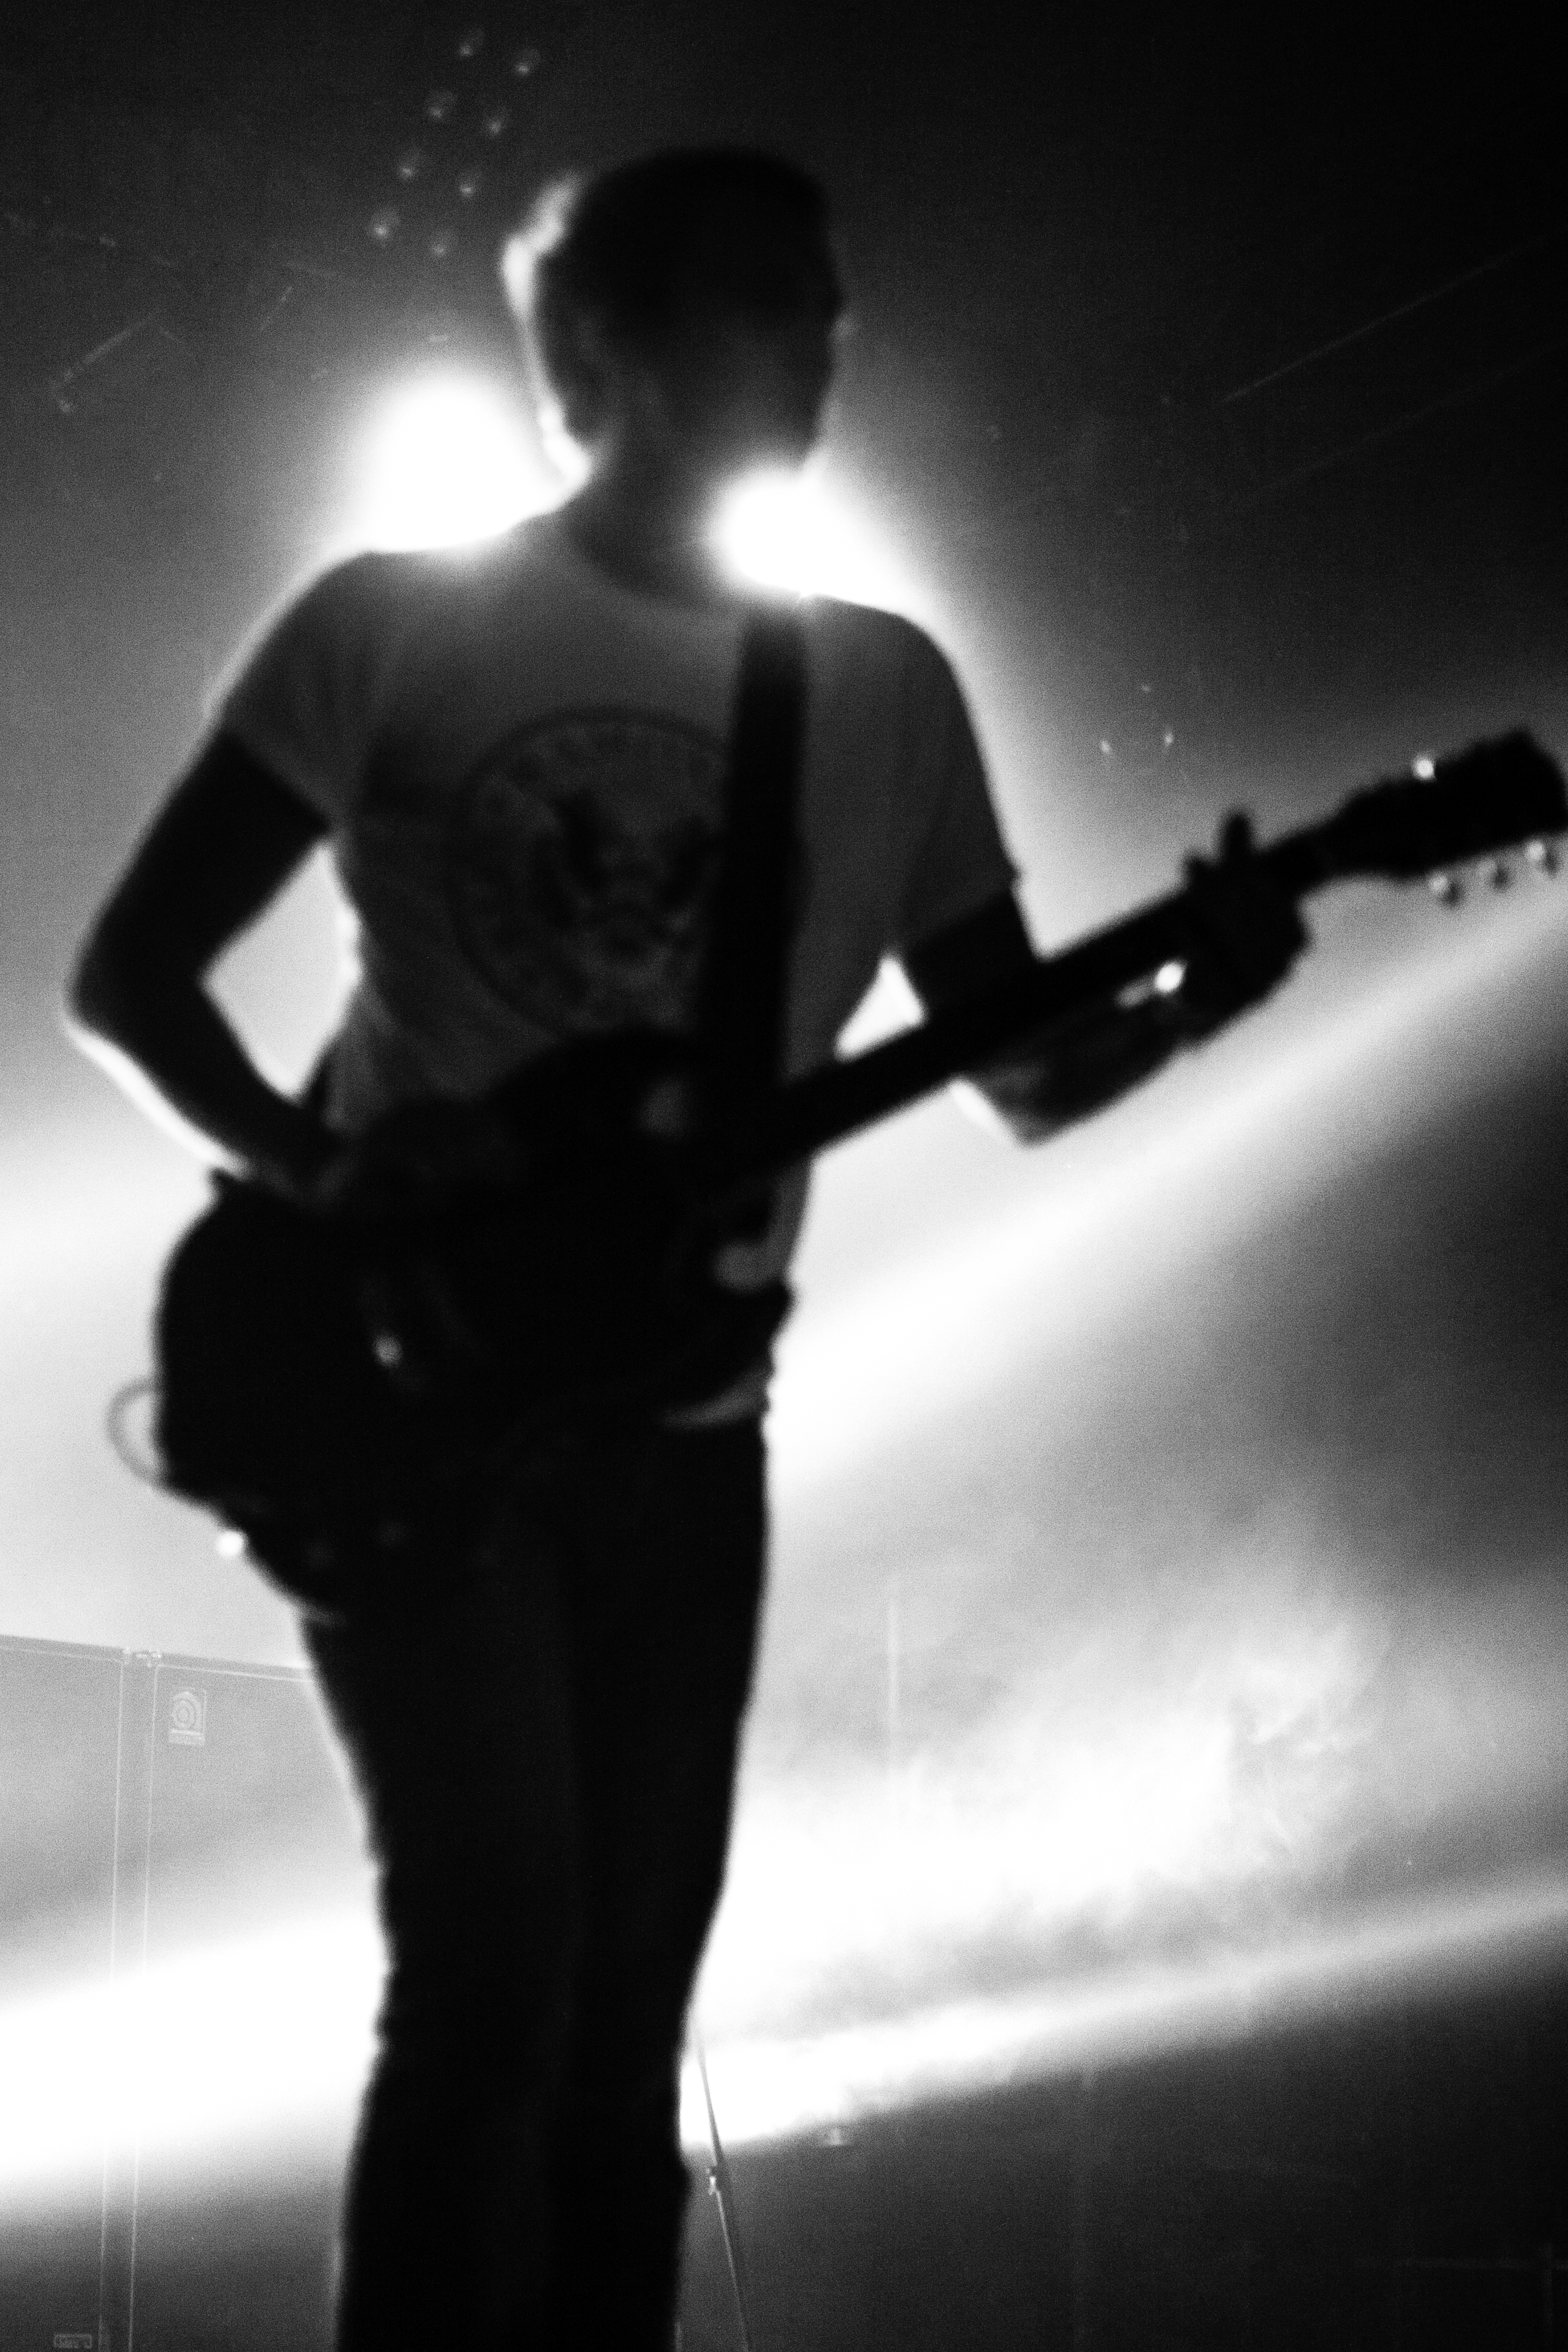
music, black and white, concert, live, canon, black, monochrome, festival, 40d, gig, 2012, dour, thesubways, billy, lunn, monochrome photography, film noir